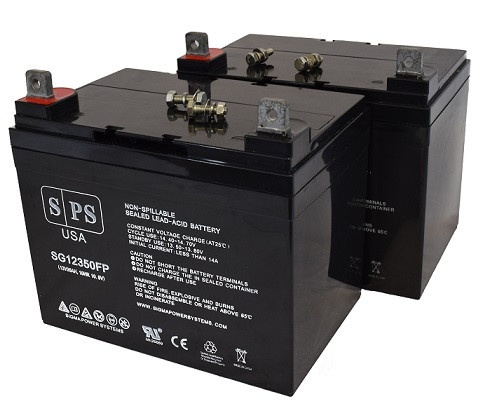
Pride Mobility SC447 Celebrity XL U1 battery set
Our Benefits: SOLID THICK POSTS provide better heat transfer and hence longer life 20% longer cycle life by using proprietary NANO material. Excellent Customer service. Products are shipped SAME DAY if the order received before 1 PM central time. Pride Mobility Celebrity X SC4401 Wheelchair U1 scooter battery set contains Two 12V 35 Ah SLA batteries with AGM technology with FP termianls. Pride Mobility Celebrity X SC4401 Wheelchair U1 scooter battery set Supplied by Sigma Batteries are with model no SG12350FP from Sigma Power Systems. Pride Mobility Celebrity X SC4401 Wheelchair U1 scooter battery set have one year warranty when used under normal conditions. Pride Mobility Celebrity X SC4401 Wheelchair U1 scooter battery set comes with factory fresh new batteries. Batteries in Pride Mobility Celebrity X SC4401 Wheelchair U1 scooter battery set are voltage matched for longer life Spent Pride Mobility Celebrity X SC4401 Wheelchair U1 scooter battery set have to be disposed properly as per local and federal regulations. For technical details of Pride Mobility Celebrity X SC4401 Wheelchair U1 scooter battery set click on the data sheet link below. For safe handling of Pride Mobility Celebrity X SC4401 Wheelchair U1 scooter battery set click the Safety instructions below. Life of Pride Mobility Celebrity X SC4401 Wheelchair U1 scooter battery set can be improved by following the tips given under General Tips for longer life. Pride Mobility Celebrity X SC4401 Wheelchair U1 scooter battery set is heavy and expensive to ship. Please make sure you check the dimension terminal locations before you order. Specifications: Nominal Voltage: 12 V Capacity (20 hr rate): 35Ah Chemistry: Lead Acid Technology: SLA Color: Black Terminals: FP Charge Voltage (Cycle use) 14.0-14.4 V Length: 7.68 inches Charge Voltage (Standby use) 13.0-13.4 V Width: 5.16 inches Maximum Charge Current 11.66 A Height: 7.13 inches Warranty 1 year Weight: 24 lbs Case Qty 1 Safety Listing: UL Other related useful pdf documents: Data Sh eet for SG12 350FP Materials Safety Data Sheet (MSDS) Safety Instructions of SLA Battery Ventilation Guidelines for lead acid batteries General tips for longer life SLA Battery Charger Selection Battery Handling Procedure Terminal Details
Brand: Sigma Power Systems
Category: Health & Beauty > Health Care > Mobility & Accessibility > Accessibility Equipment > Wheelchairs